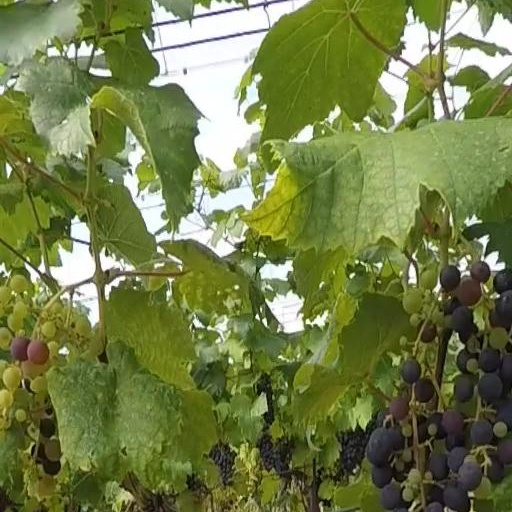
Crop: grape